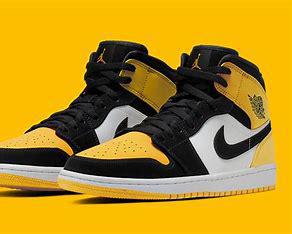
Brand: Nike
Model: 1 Mid